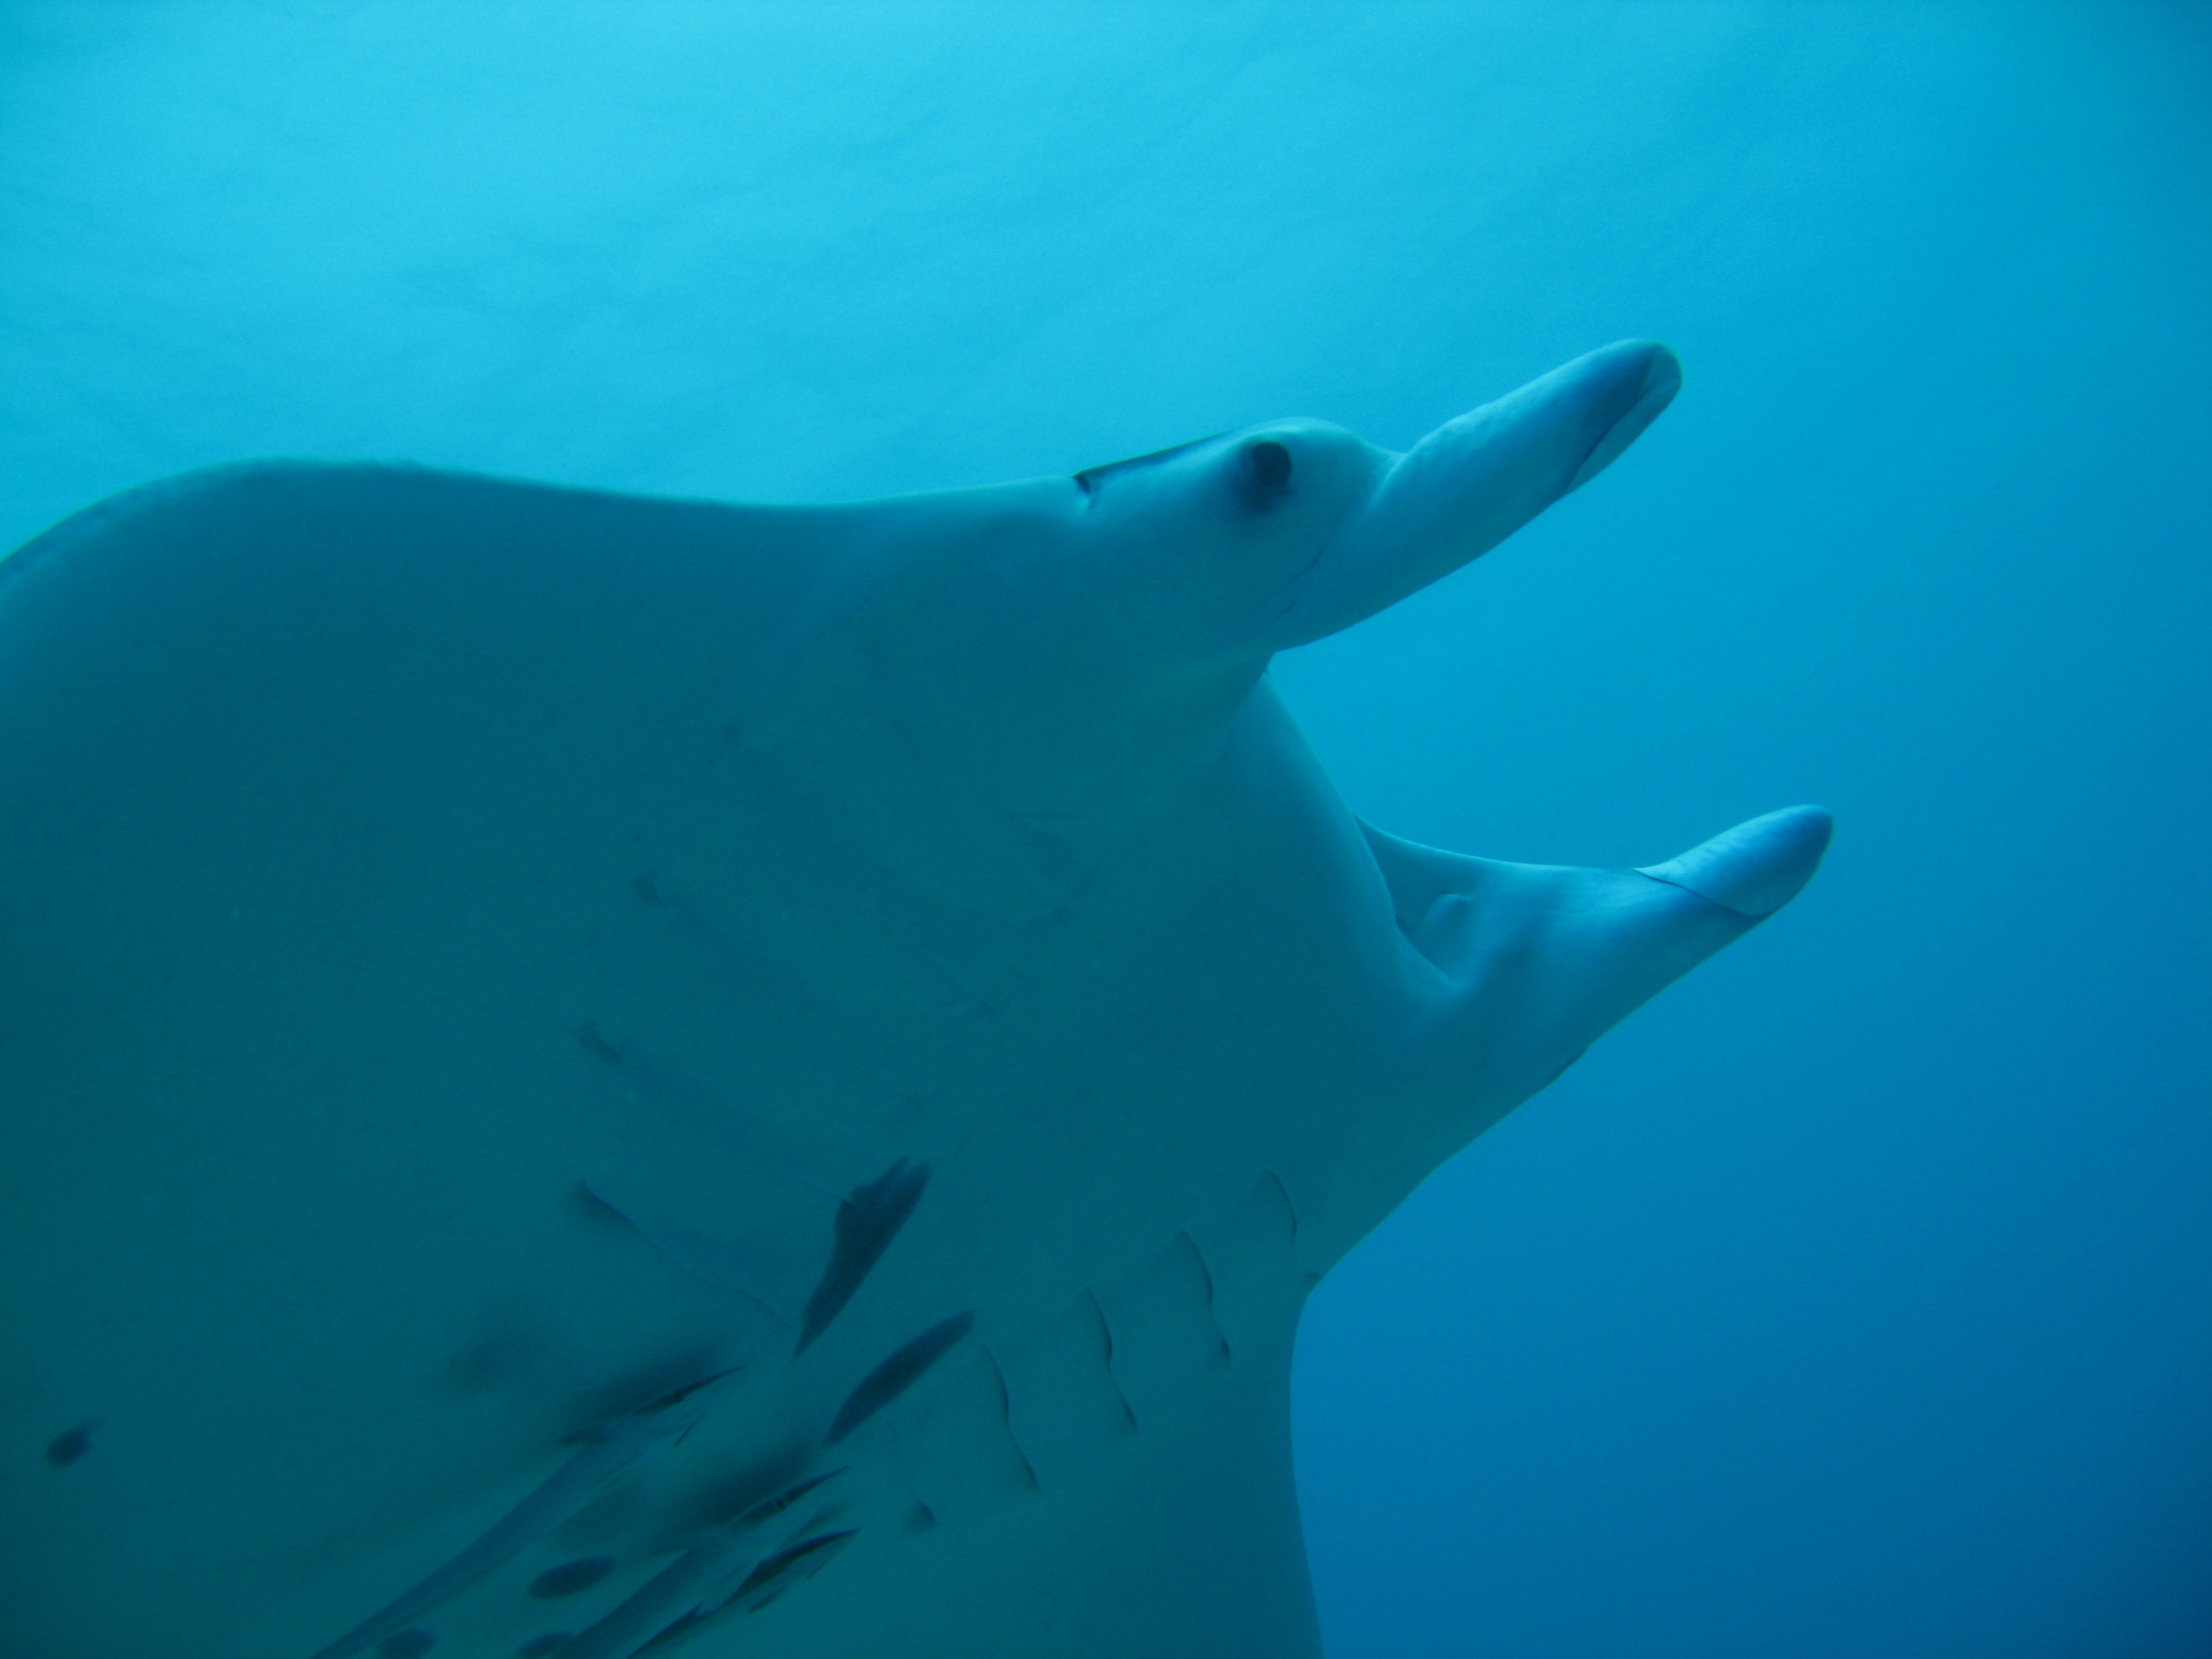
sea, ocean, ray, diving, underwater, high, biology, fish, stingray, cool image, hires, hi, res, scuba, undersea, manta, birostris, manta ray, marine biology, requiem shark, tiger shark, cartilaginous fish, rays and skates